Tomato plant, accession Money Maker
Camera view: horizontal (90 deg, fisheye); turntable rotation: 30 degrees
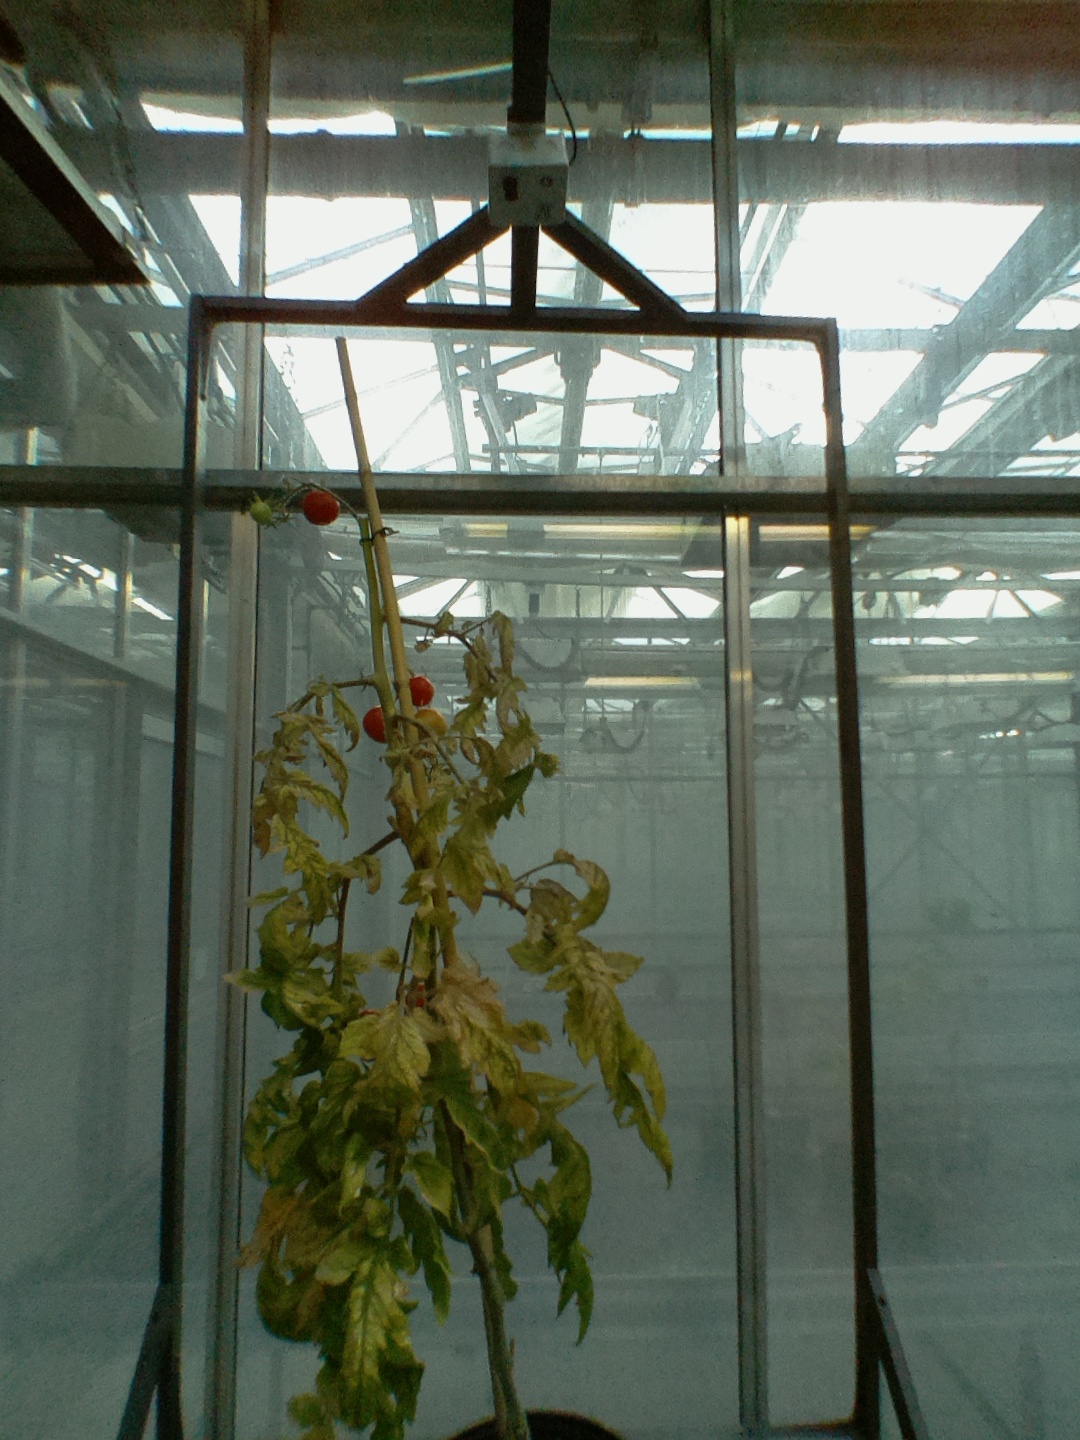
BBCH growth stage 88: 80%-90% of fruits show typical fully ripe color